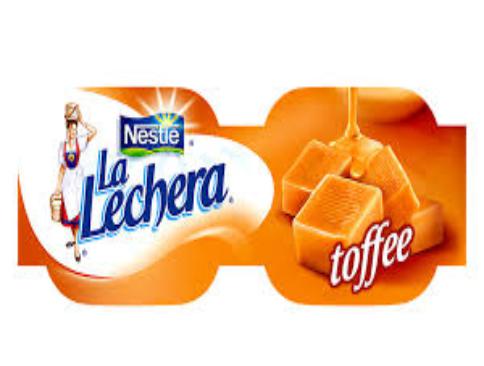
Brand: La Lechera
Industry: Food